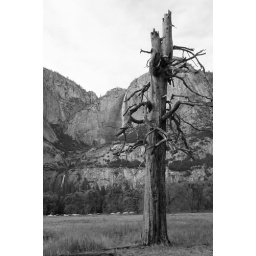
upper and lower yosemite falls with woodpecker tree in black &amp;amp; white